163rd Fighter Squadron

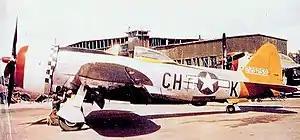
365th Fighter Squadron P-47D

The squadron was first activated as the 365th Fighter Squadron on 1 January 1943 at Richmond Army Air Base, Virginia as one of the original squadrons of the 358th Fighter Group. The squadron initially began training with the Curtiss P-40 Warhawk. Later that year, the unit replaced its Warhawks with the Republic P-47 Thunderbolt, which it flew for the remainder of the war. The squadron left the United States in September 1943.